Describe the emotion expressed in this image:  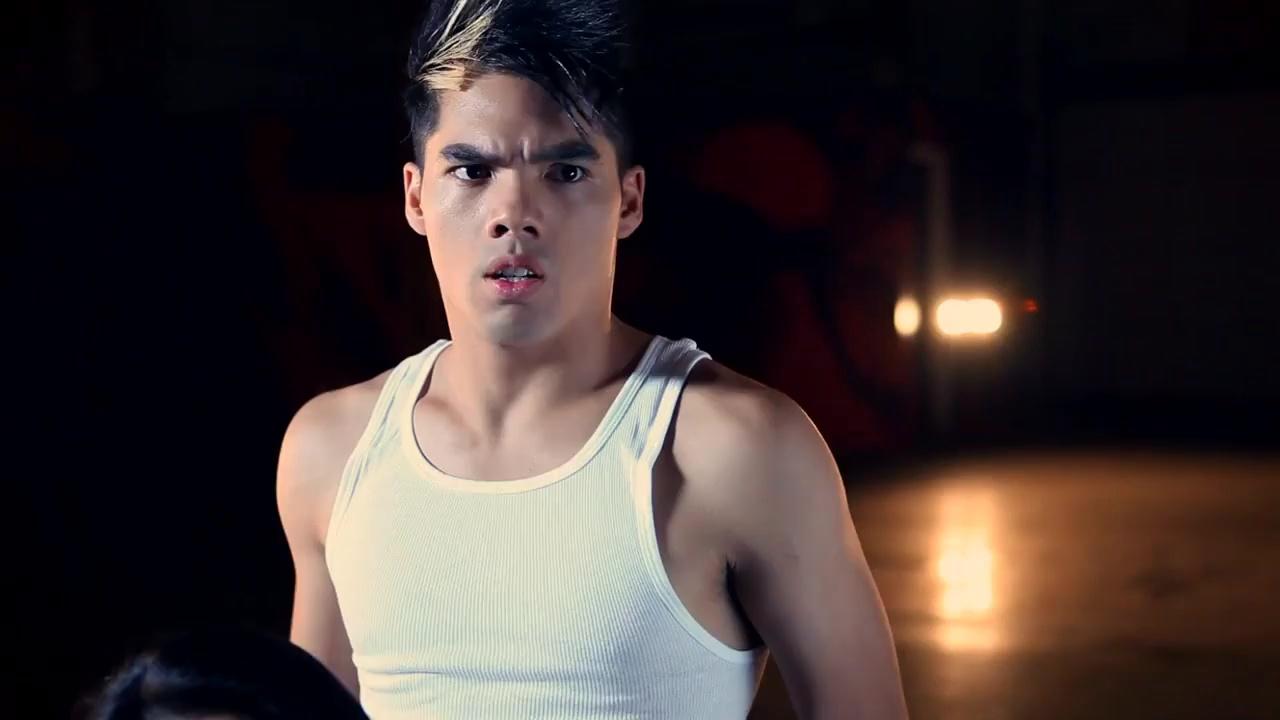
This person displays Pain, valence and arousal with low intensity.